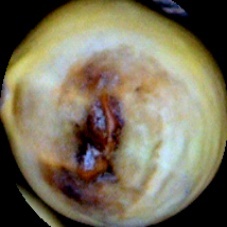
Label: Spotted